Luc Reychler

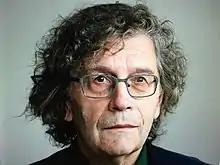

Luc E.H.G. Reychler (Eeklo, born 30 December 1944) is a Belgian social and political scientist.